LeRoy Eltinge

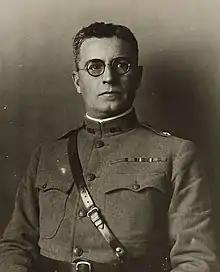
Brigadier General Eltinge, Chaumont, France, November 1918.

LeRoy Eltinge (September 17, 1872 – May 13, 1931) was a United States Army officer in the late 19th and early 20th centuries. He served in several wars and conflicts, including the Spanish–American War and World War I, for which he received the Army Distinguished Service Medal and multiple other awards.